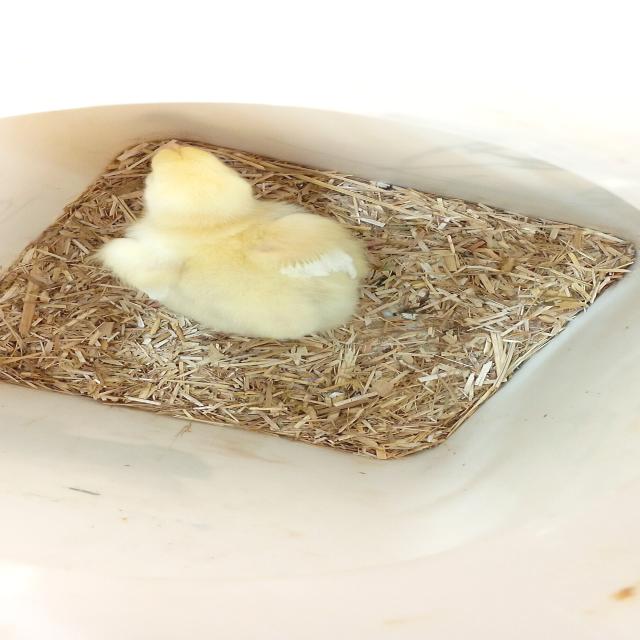
Weight: 236 g